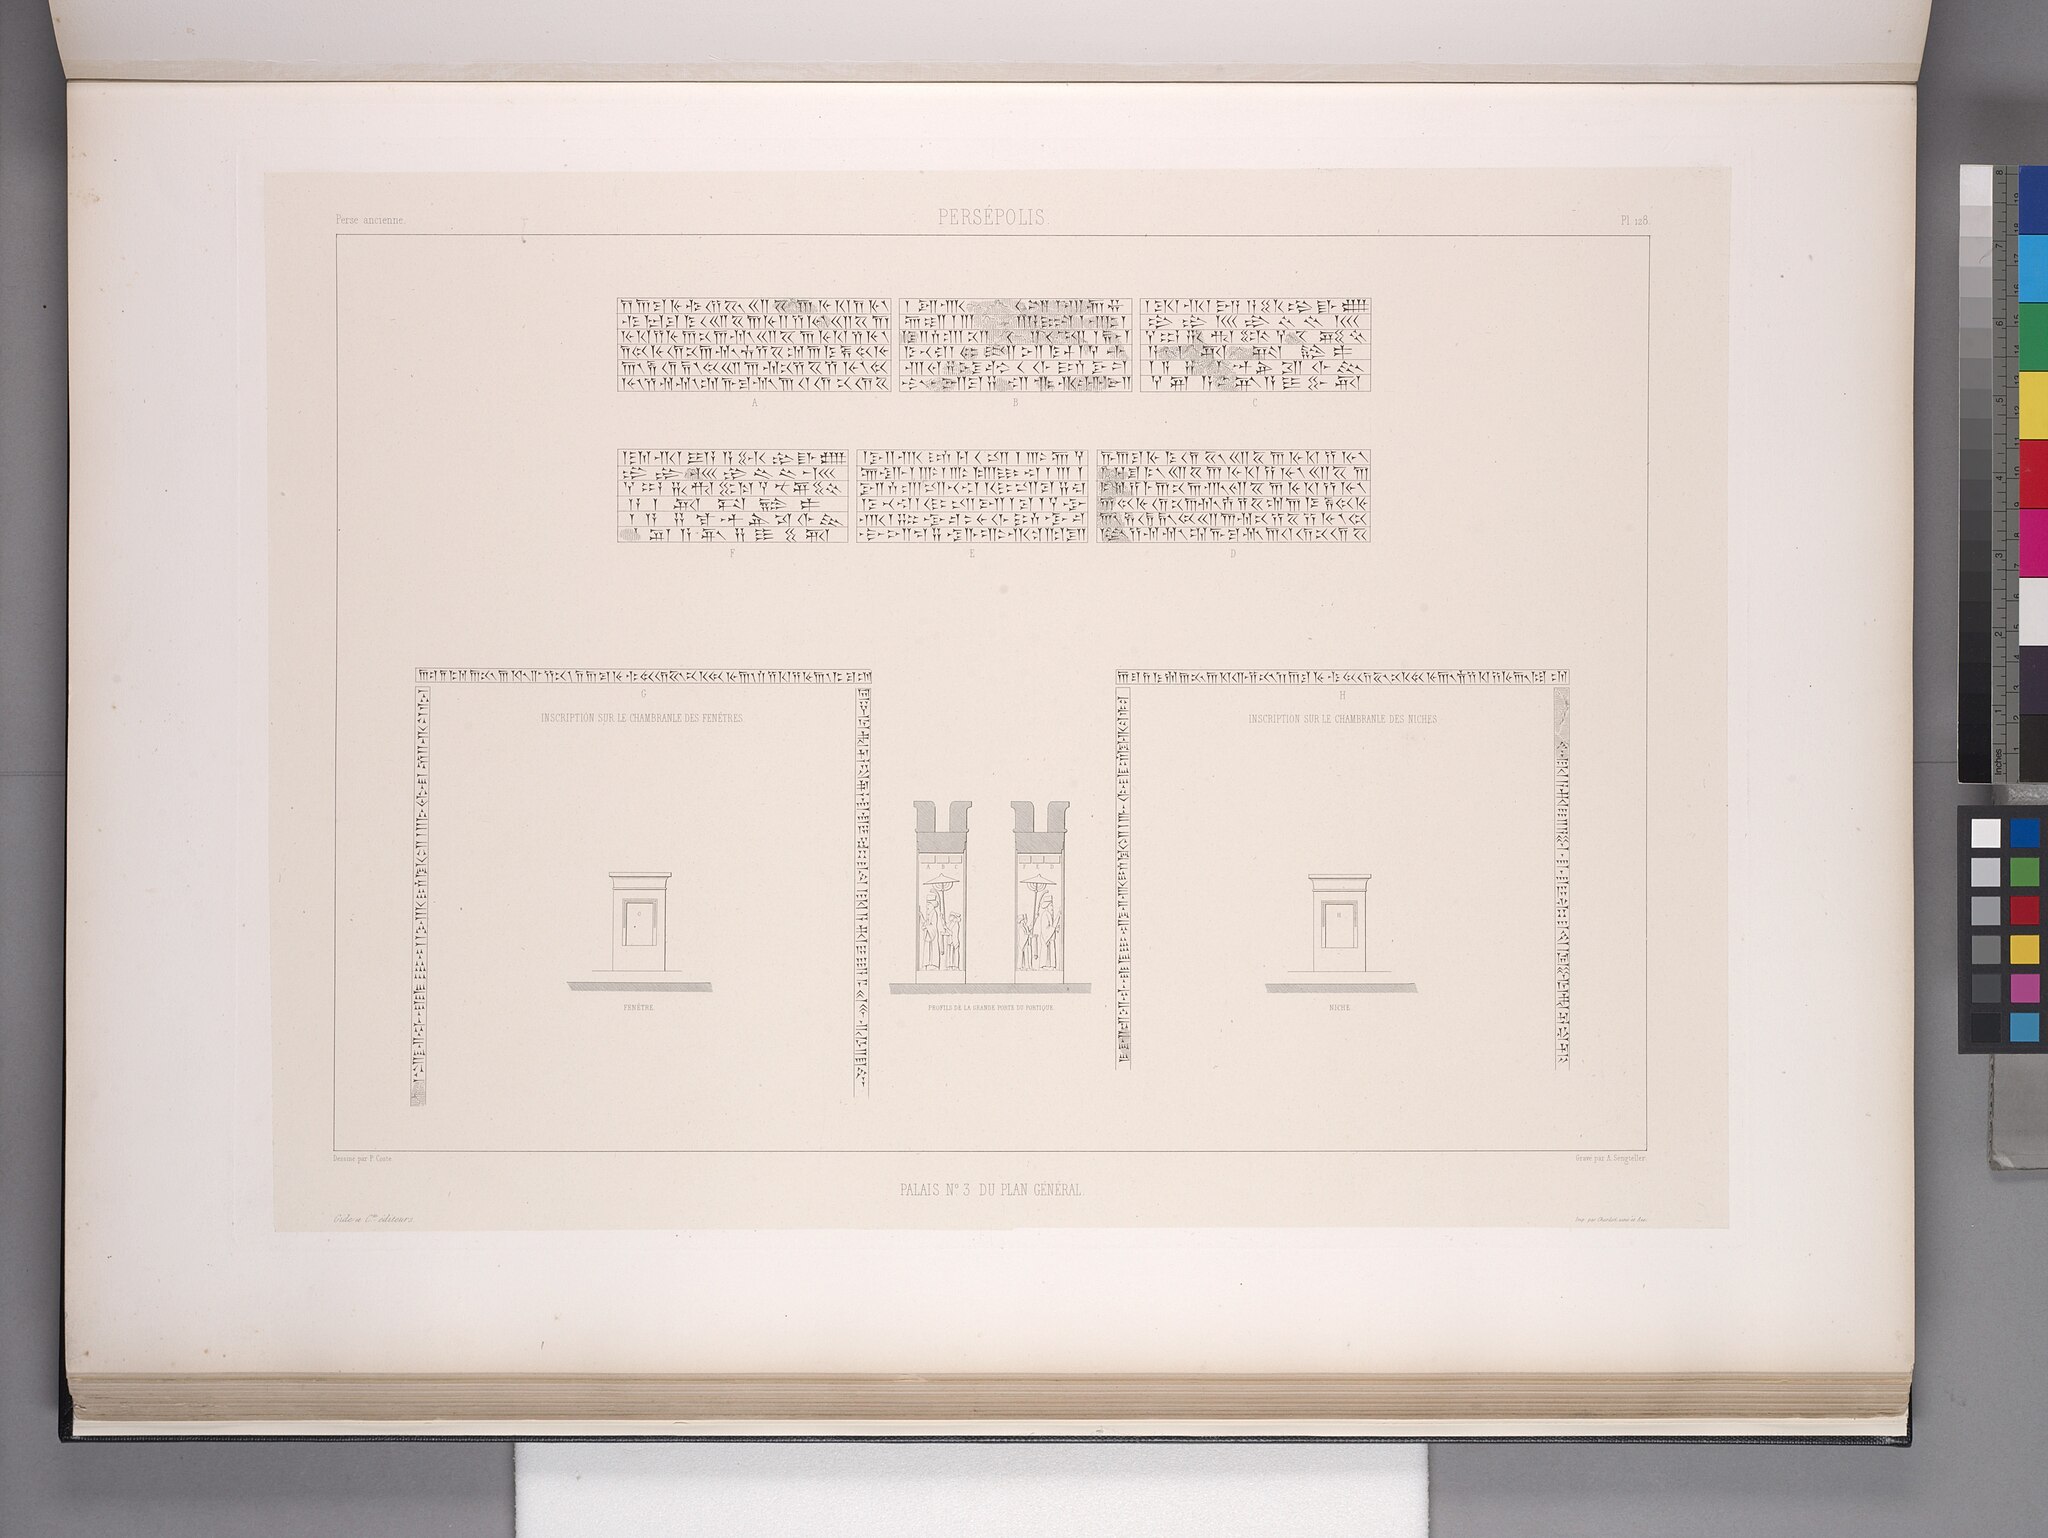
Title: Persépolis. Palais no. 3 du plan général. (Inscriptions sur des portes et chambranles.) (NYPL b12482496-1542841)
Description: Persépolis. Palais no. 3 du plan général. (Inscriptions sur des portes et chambranles.)
Date: 1851
Categories: Images uploaded by Fæ, PD-old-100-expired, PD-scan (PD-old-auto-expired), Images from the New York Public Library, CC-PD-Mark, Media needing category review as of 28 October 2016, NYPL General Research Division, Persepolis in the 19th century, Voyage en Perse, PD-old missing SDC copyright status, Illustrations of Persepolis, Illustrations of Tachara